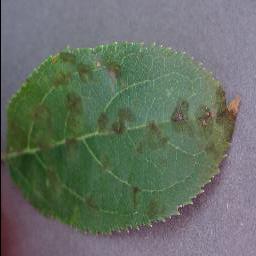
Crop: apple
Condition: scab